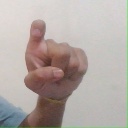
अक्षर: इ